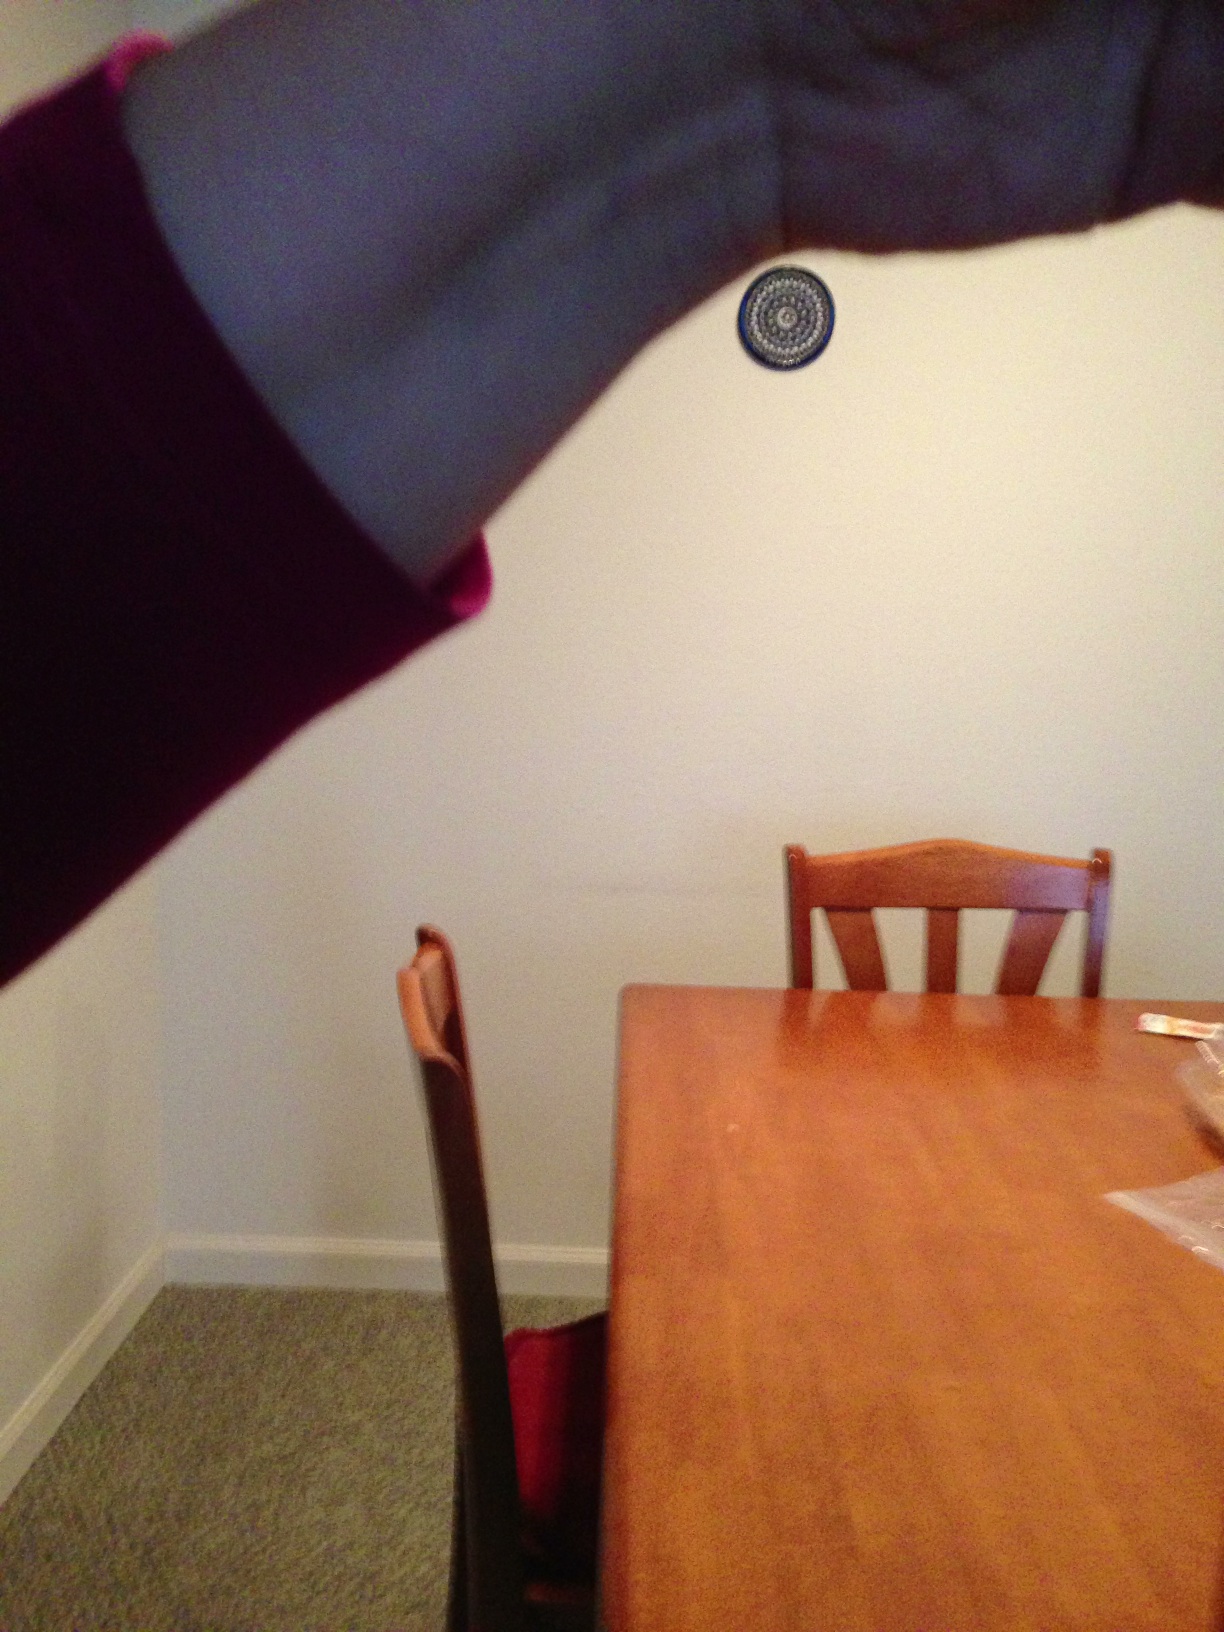Question: What kind of vitamins are these?
Answer: unanswerable